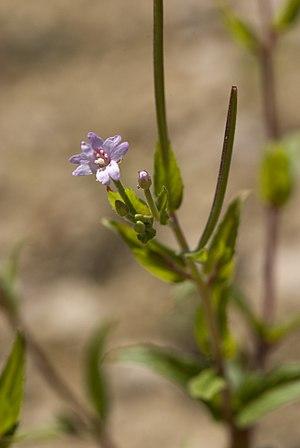
Epilobium tetragonum-ssp-lamyi Carrière de Fossoy (Aisne), France